Pandulf Ironhead

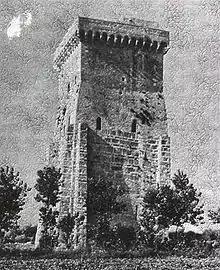
Pandulf's tower on the Garigliano

Pandulf I Ironhead (born "c." 925 – died March 981) was the Prince of Benevento and Capua from 943 (or 944) until his death. He was made Duke of Spoleto and Camerino in 967 and succeeded as Prince of Salerno in 977 or 978. He was an important nobleman in the fight with the Byzantines and Saracens for control of the Mezzogiorno in the centuries after the collapse of Lombard and Carolingian authority on the Italian Peninsula. He established himself over almost the whole of the southern half of Italia before his death in March 981. He was an ancestor of Sancho I.